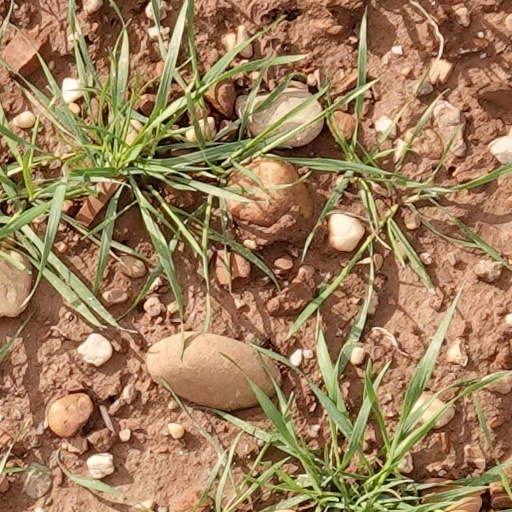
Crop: wheat